Question: What kind of buildings are behind the bus?
Tambaya: Wasu irin gine-gine ne a bayan bas ɗin?
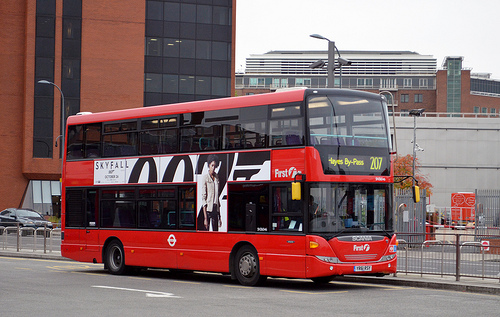
Answer: High rise buildings.
Amsa: Dogayen gine-gine.